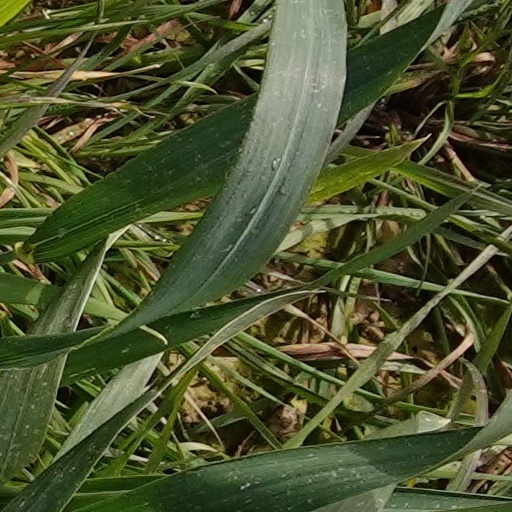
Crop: wheat